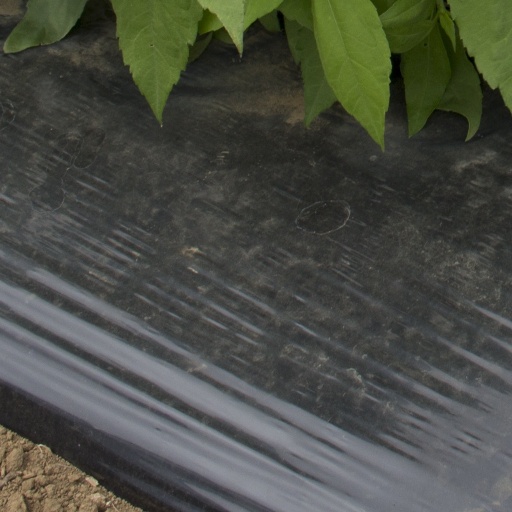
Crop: Jerusalem artichoke